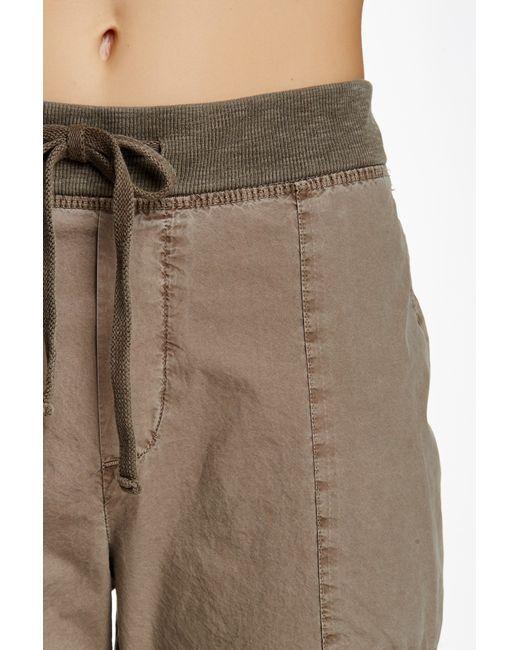
Stilvolle lockere Passform hellbraunes Unterteil für Damen